Bothell, Washington

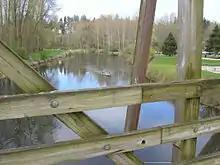
The Sammamish River near downtown Bothell

As part of the city's comprehensive plan, Bothell's neighborhoods and districts are organized into planning subareas for zoning regulation purposes. , Bothell has 17 recognized subareas, four of which include portions of the urban growth area outside the city limits.